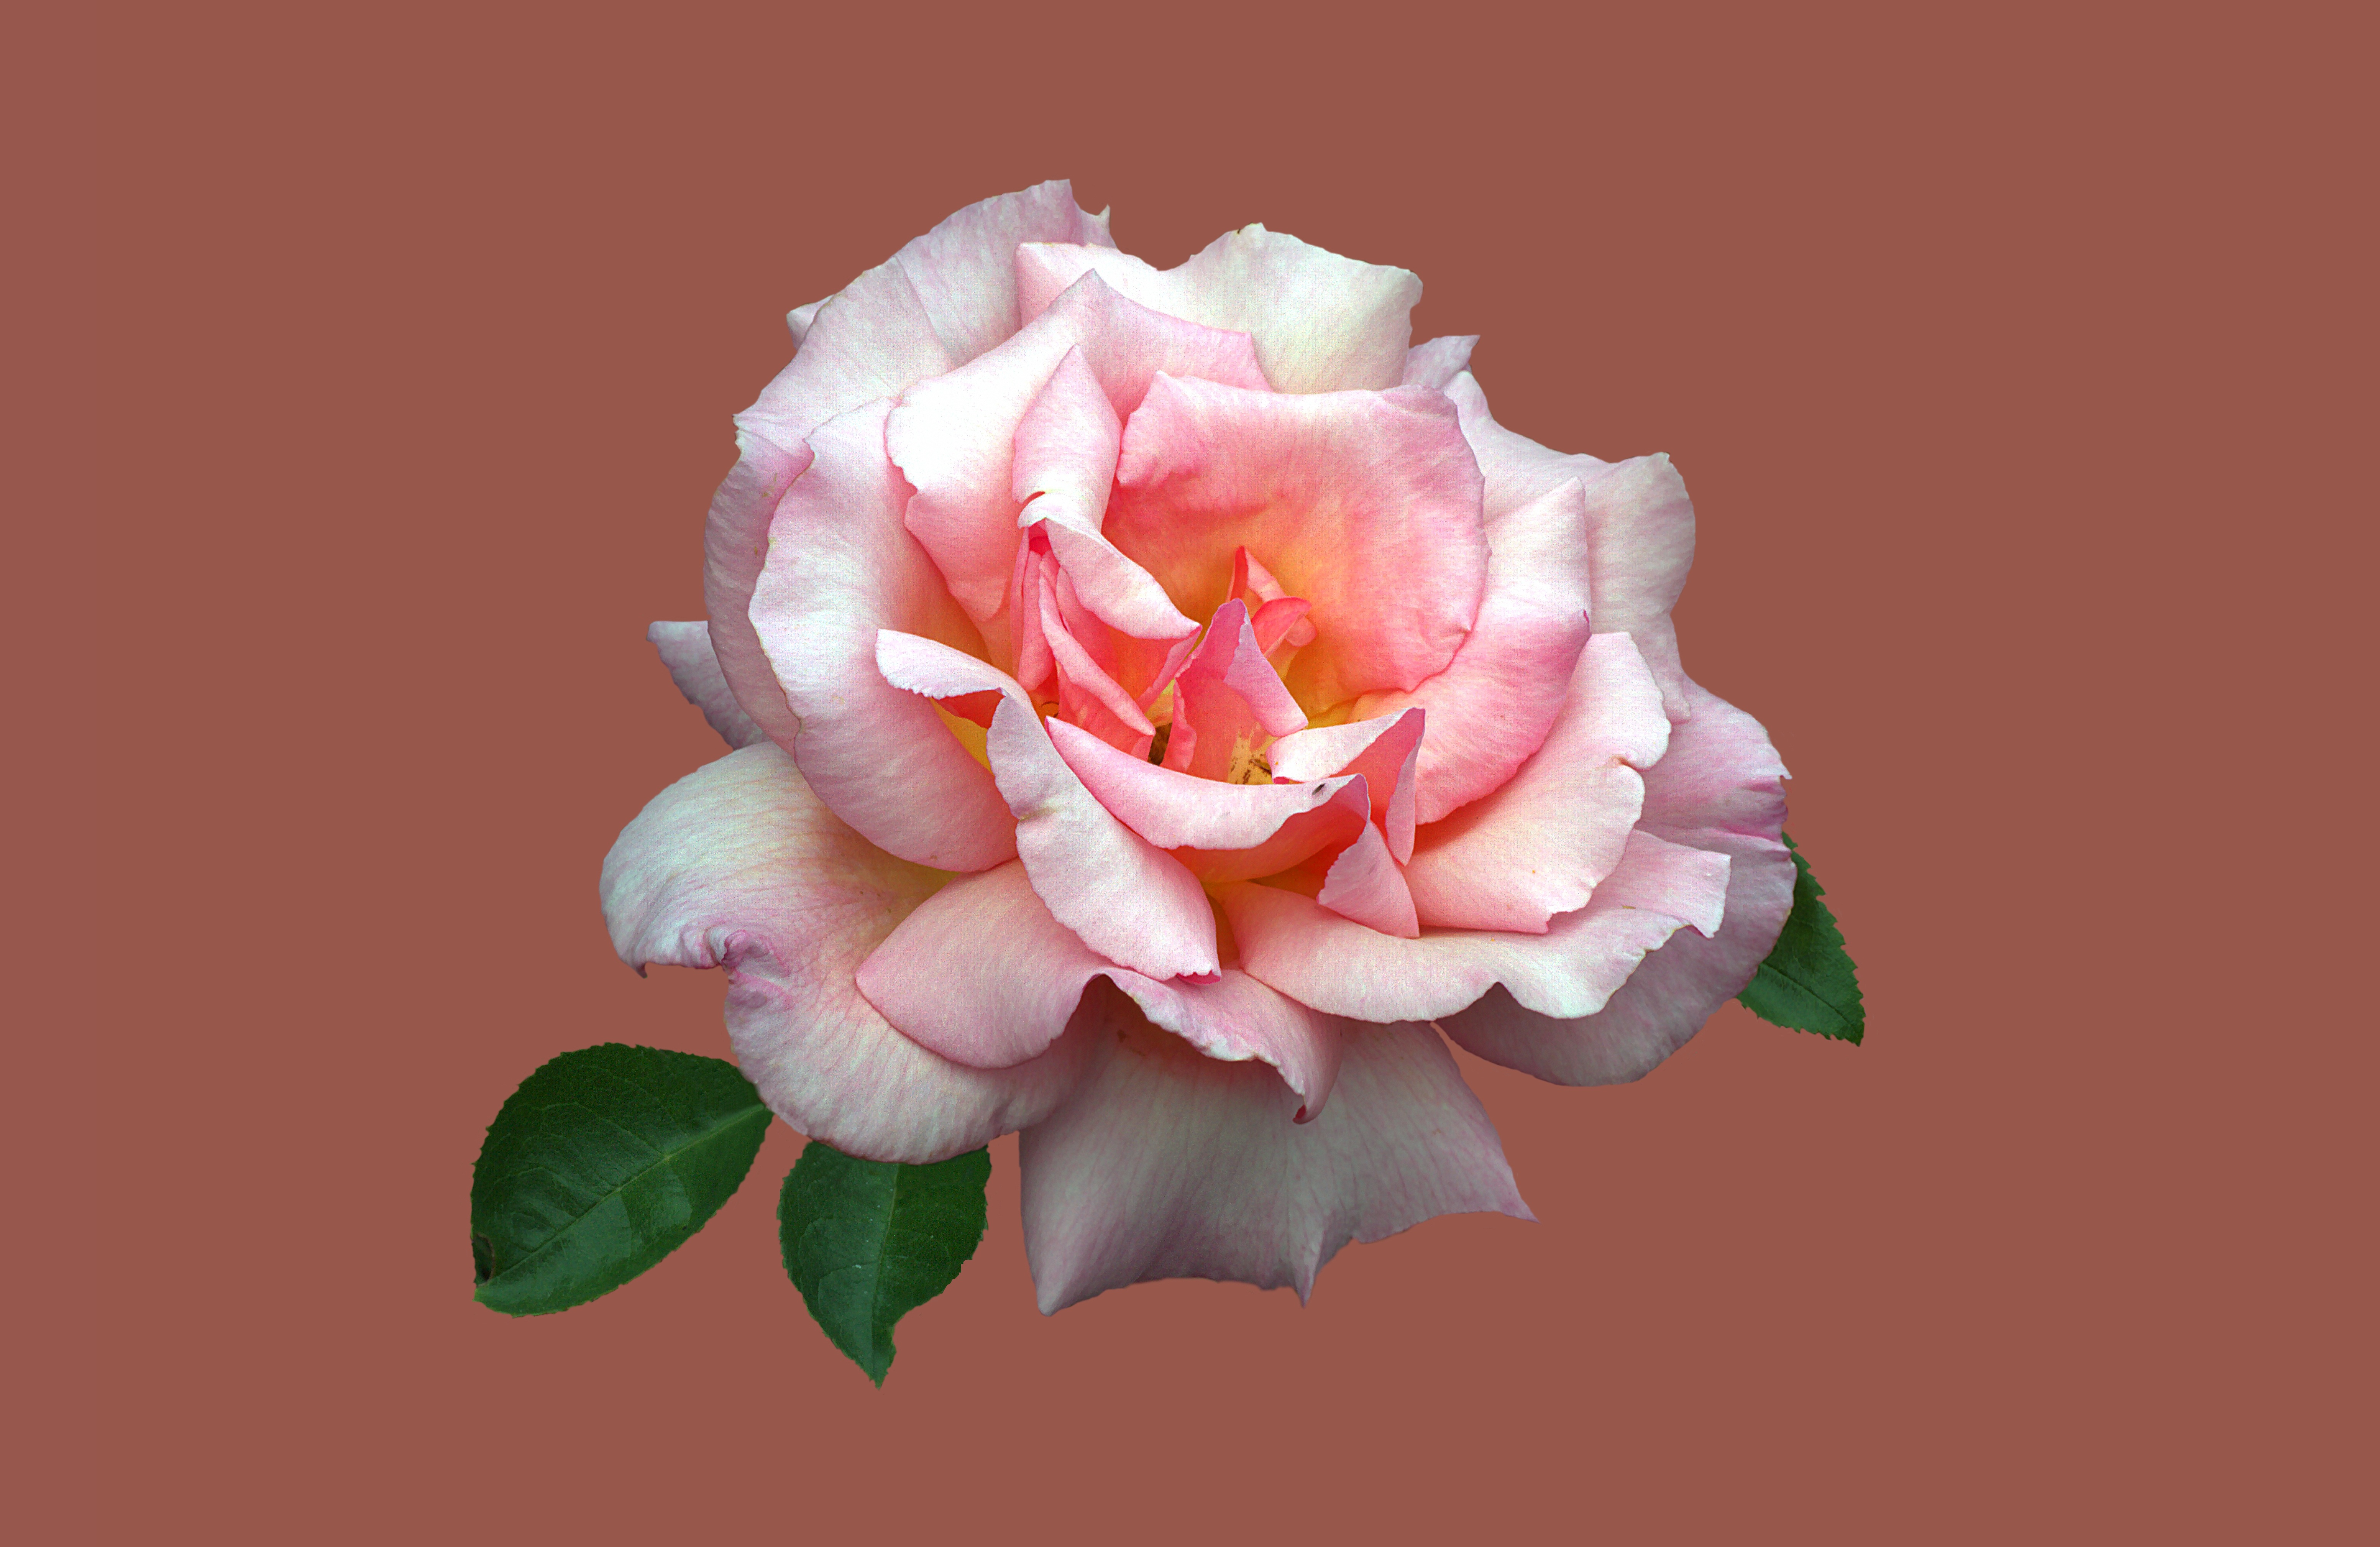
plant, flower, petal, rose, pink, close, rose garden, bad kissingen, rose flower, flowering plant, garden roses, rose family, cut flowers, land plant, rose order